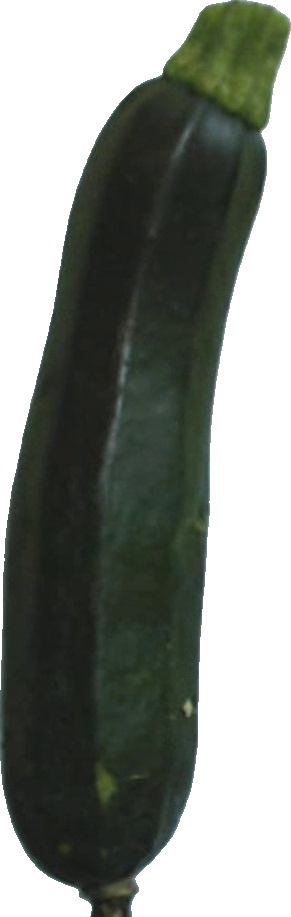
Label: zucchini_dark_1